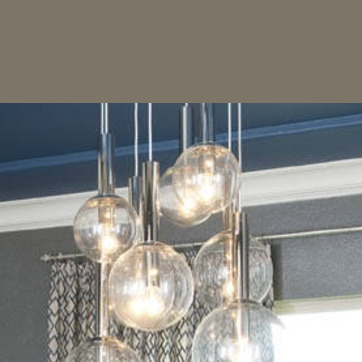
Material: glass